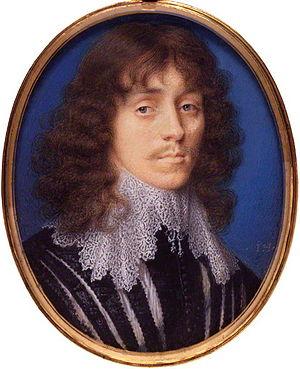
Lucius Cary, 2ᵉ vicomte Falkland, gentilhomme de la Chambre du roi d'Angleterre, membre du Parlement, secrétaire d'État de Charles Iᵉʳ d'Angleterre.